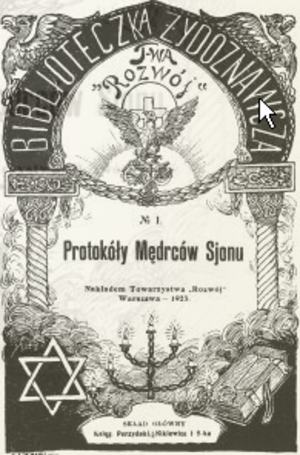
Les Protocoles des Sages de Sion, en russe : Протоколы сионских мудрецов ou Сионские протоколы, est un faux qui se présente comme un plan de conquête du monde établi par les juifs et les francs-maçons, publié au début du XXᵉ siècle dans la Russie tsariste.